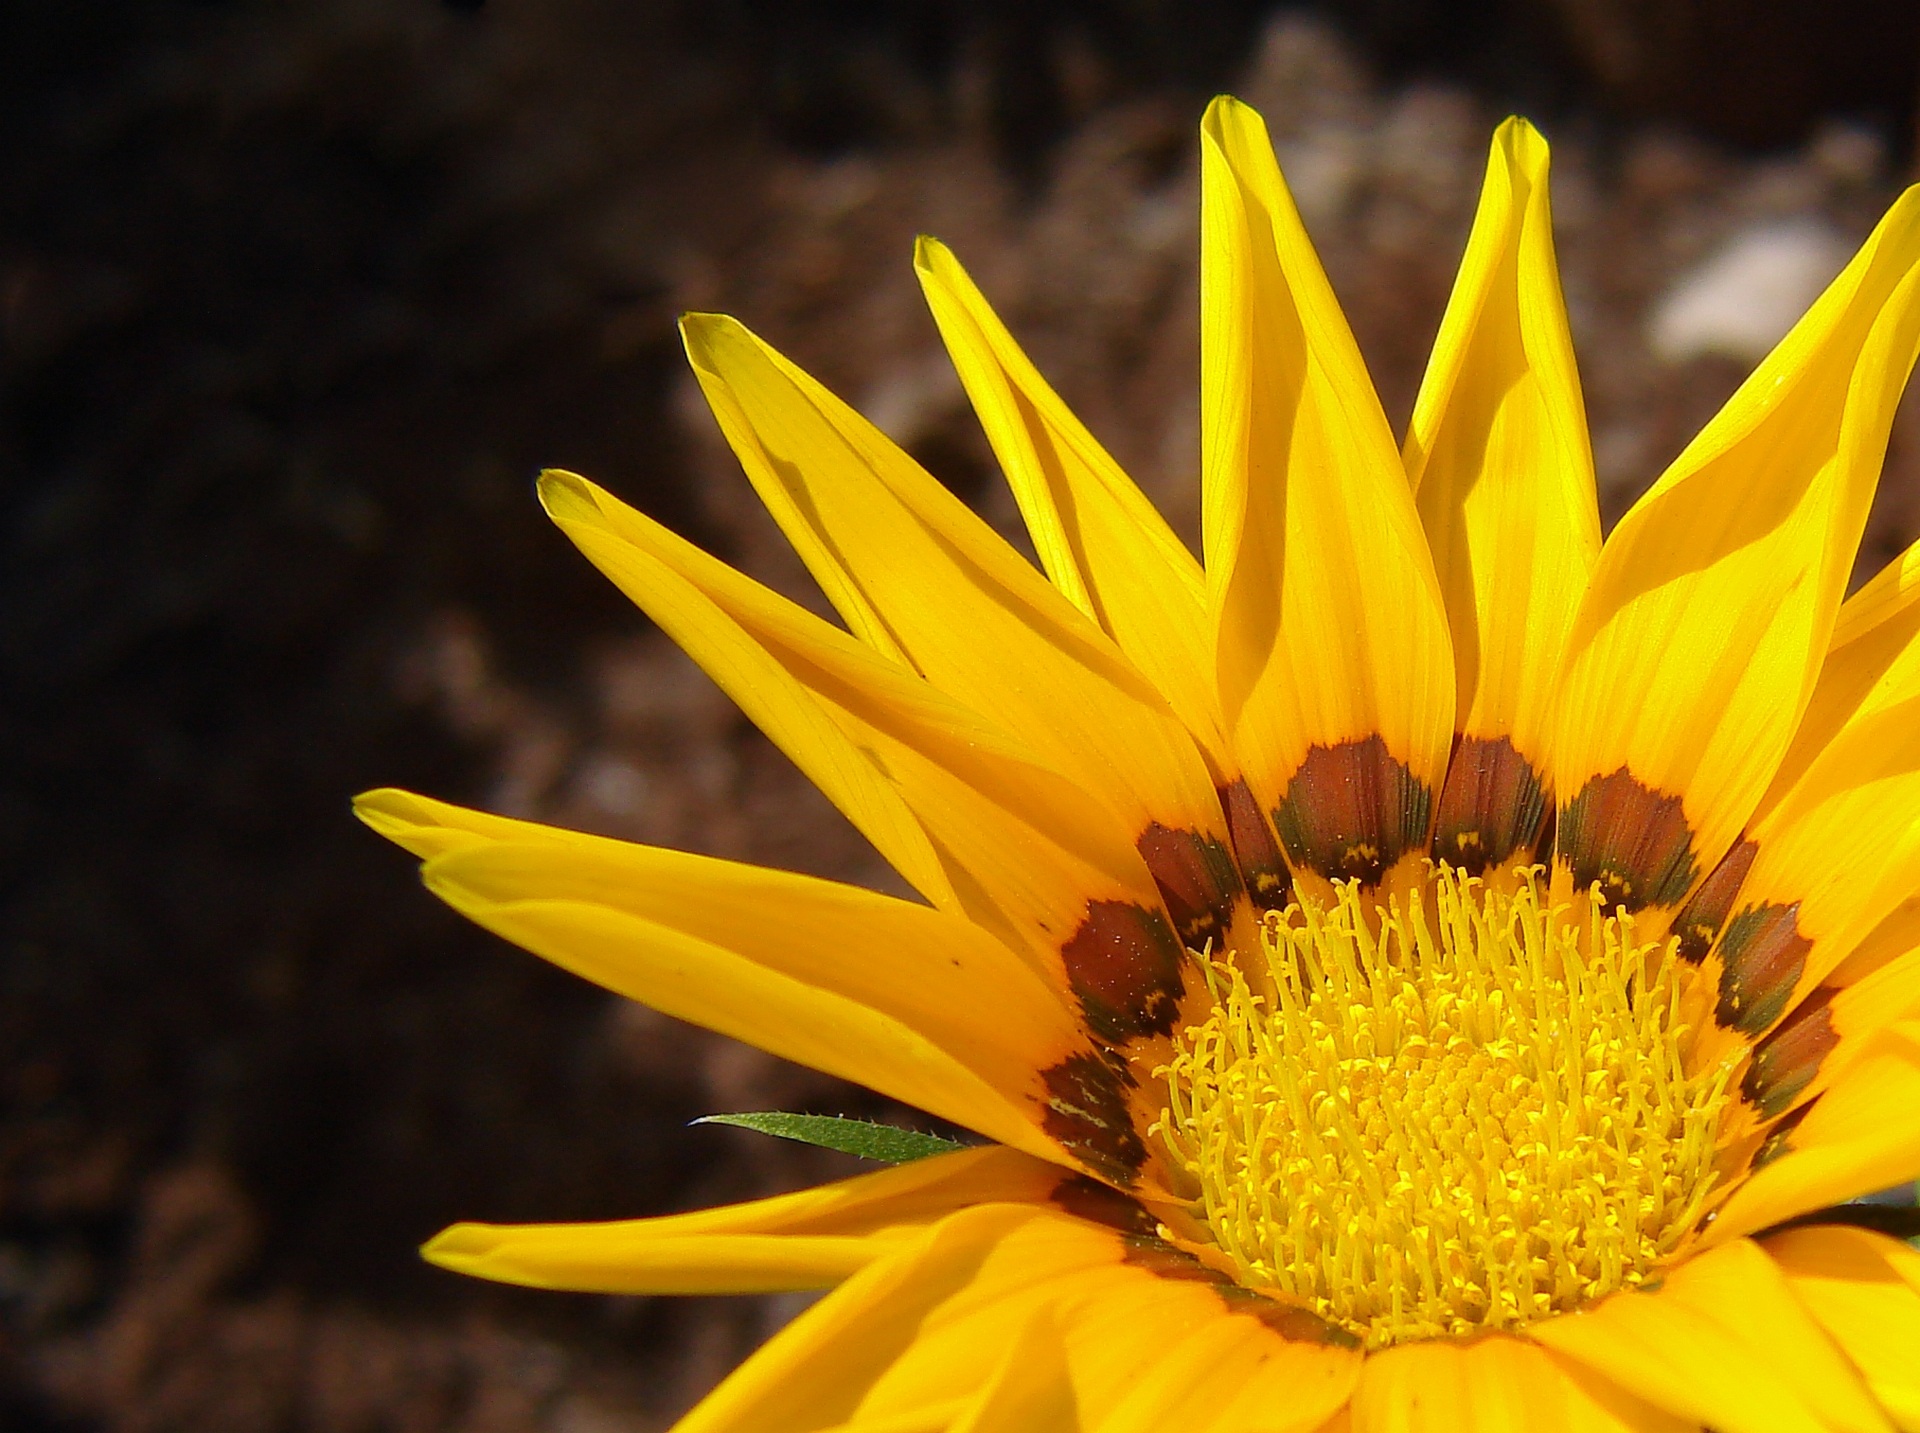
nature, plant, field, flower, petal, pollen, yellow, flora, sunflower, yellow flower, close up, leaves, macro photography, flowering plant, daisy family, plant stem, land plant